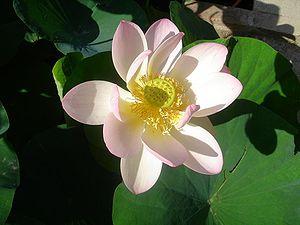
Fleur de lotus